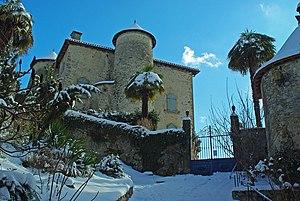
Maison-forte ou château de Seix (Ariège, France) This building is indexed in the Base Mérimée, a database of architectural heritage maintained by the French Ministry of Culture,
Cet article recense les monuments historiques de l'Ariège, en France.
Seix est une commune française, située dans le département de l'Ariège en région Occitanie.